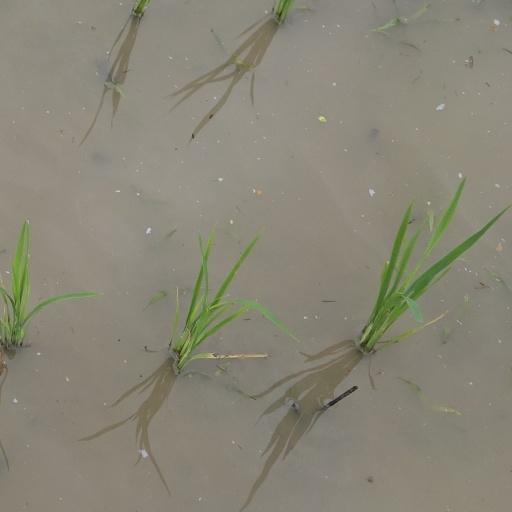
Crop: rice